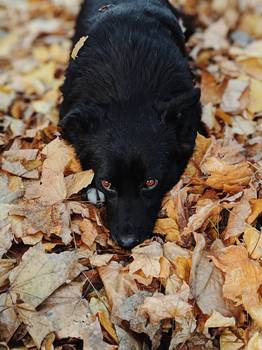
Label: No Watermark